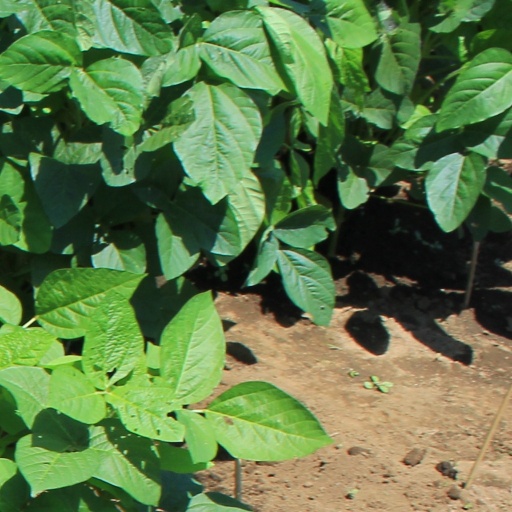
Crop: soybean